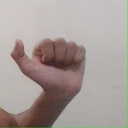
अक्षर: त